John Tyler House (Branford, Connecticut)

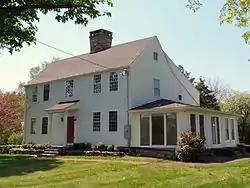
The John Tyler House in 2015

The John Tyler House is a historic house at 242–250 East Main Street in Branford, Connecticut. Built about 1710, it is one of the town's few surviving 18th-century residences, and a good example of late First Period architecture. The house was listed on the National Register of Historic Places in 1988.